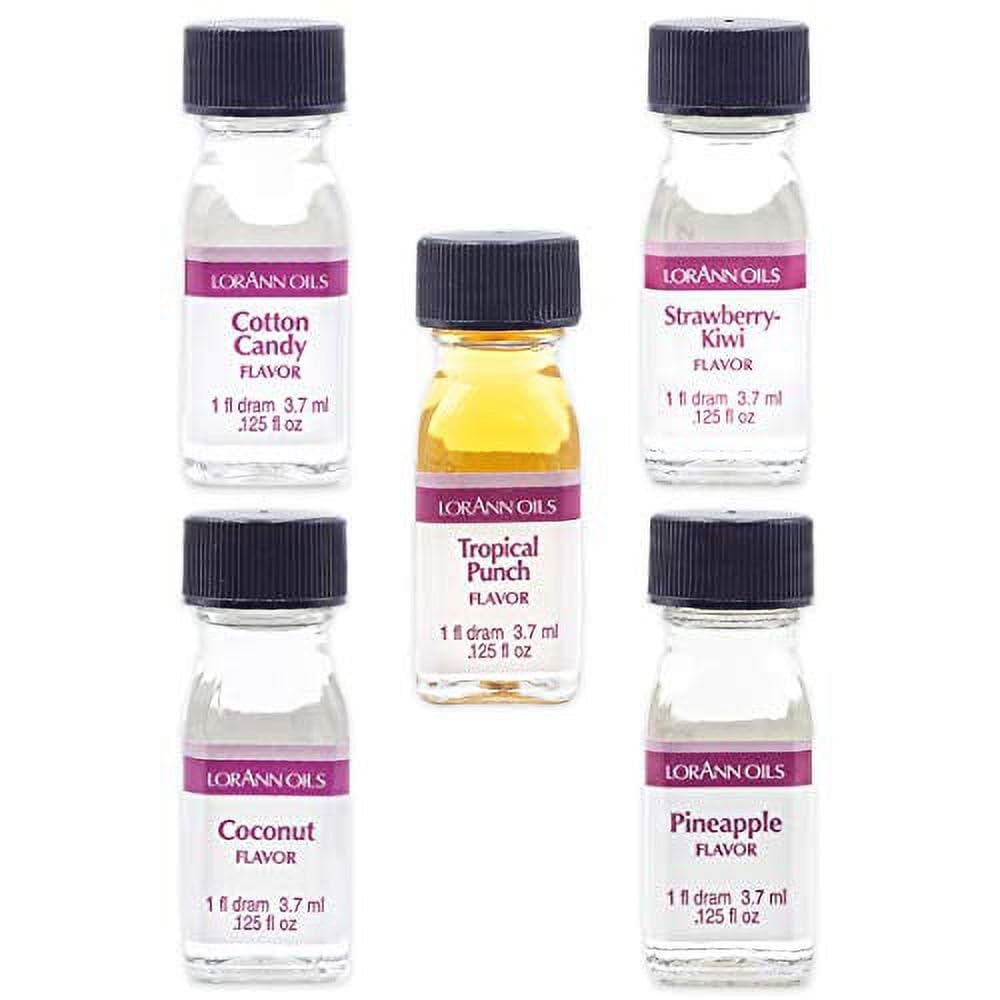
Item Name: LorAnn SS Variety pack, 1 dram (.0125 fl oz - 3.7ml) bottles - 5 pack
Bullet Point: LorAnn SS Variety pack, 1 dram (.0125 fl oz - 3.7ml) bottles - 5 pack
Product Description: Stronger than your typical extract
Value: 0.125
Unit: Fl Oz

Price: 9.99